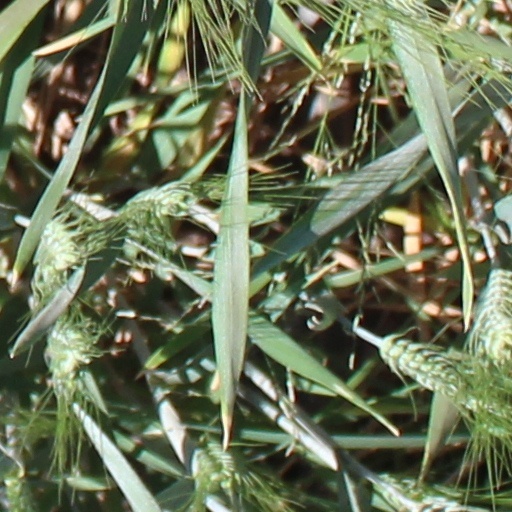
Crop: wheat